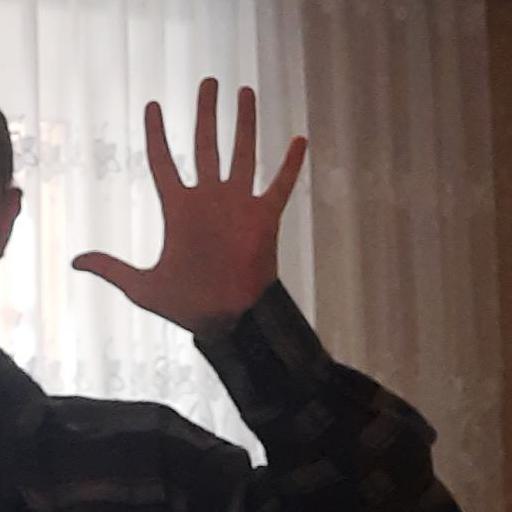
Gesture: palm